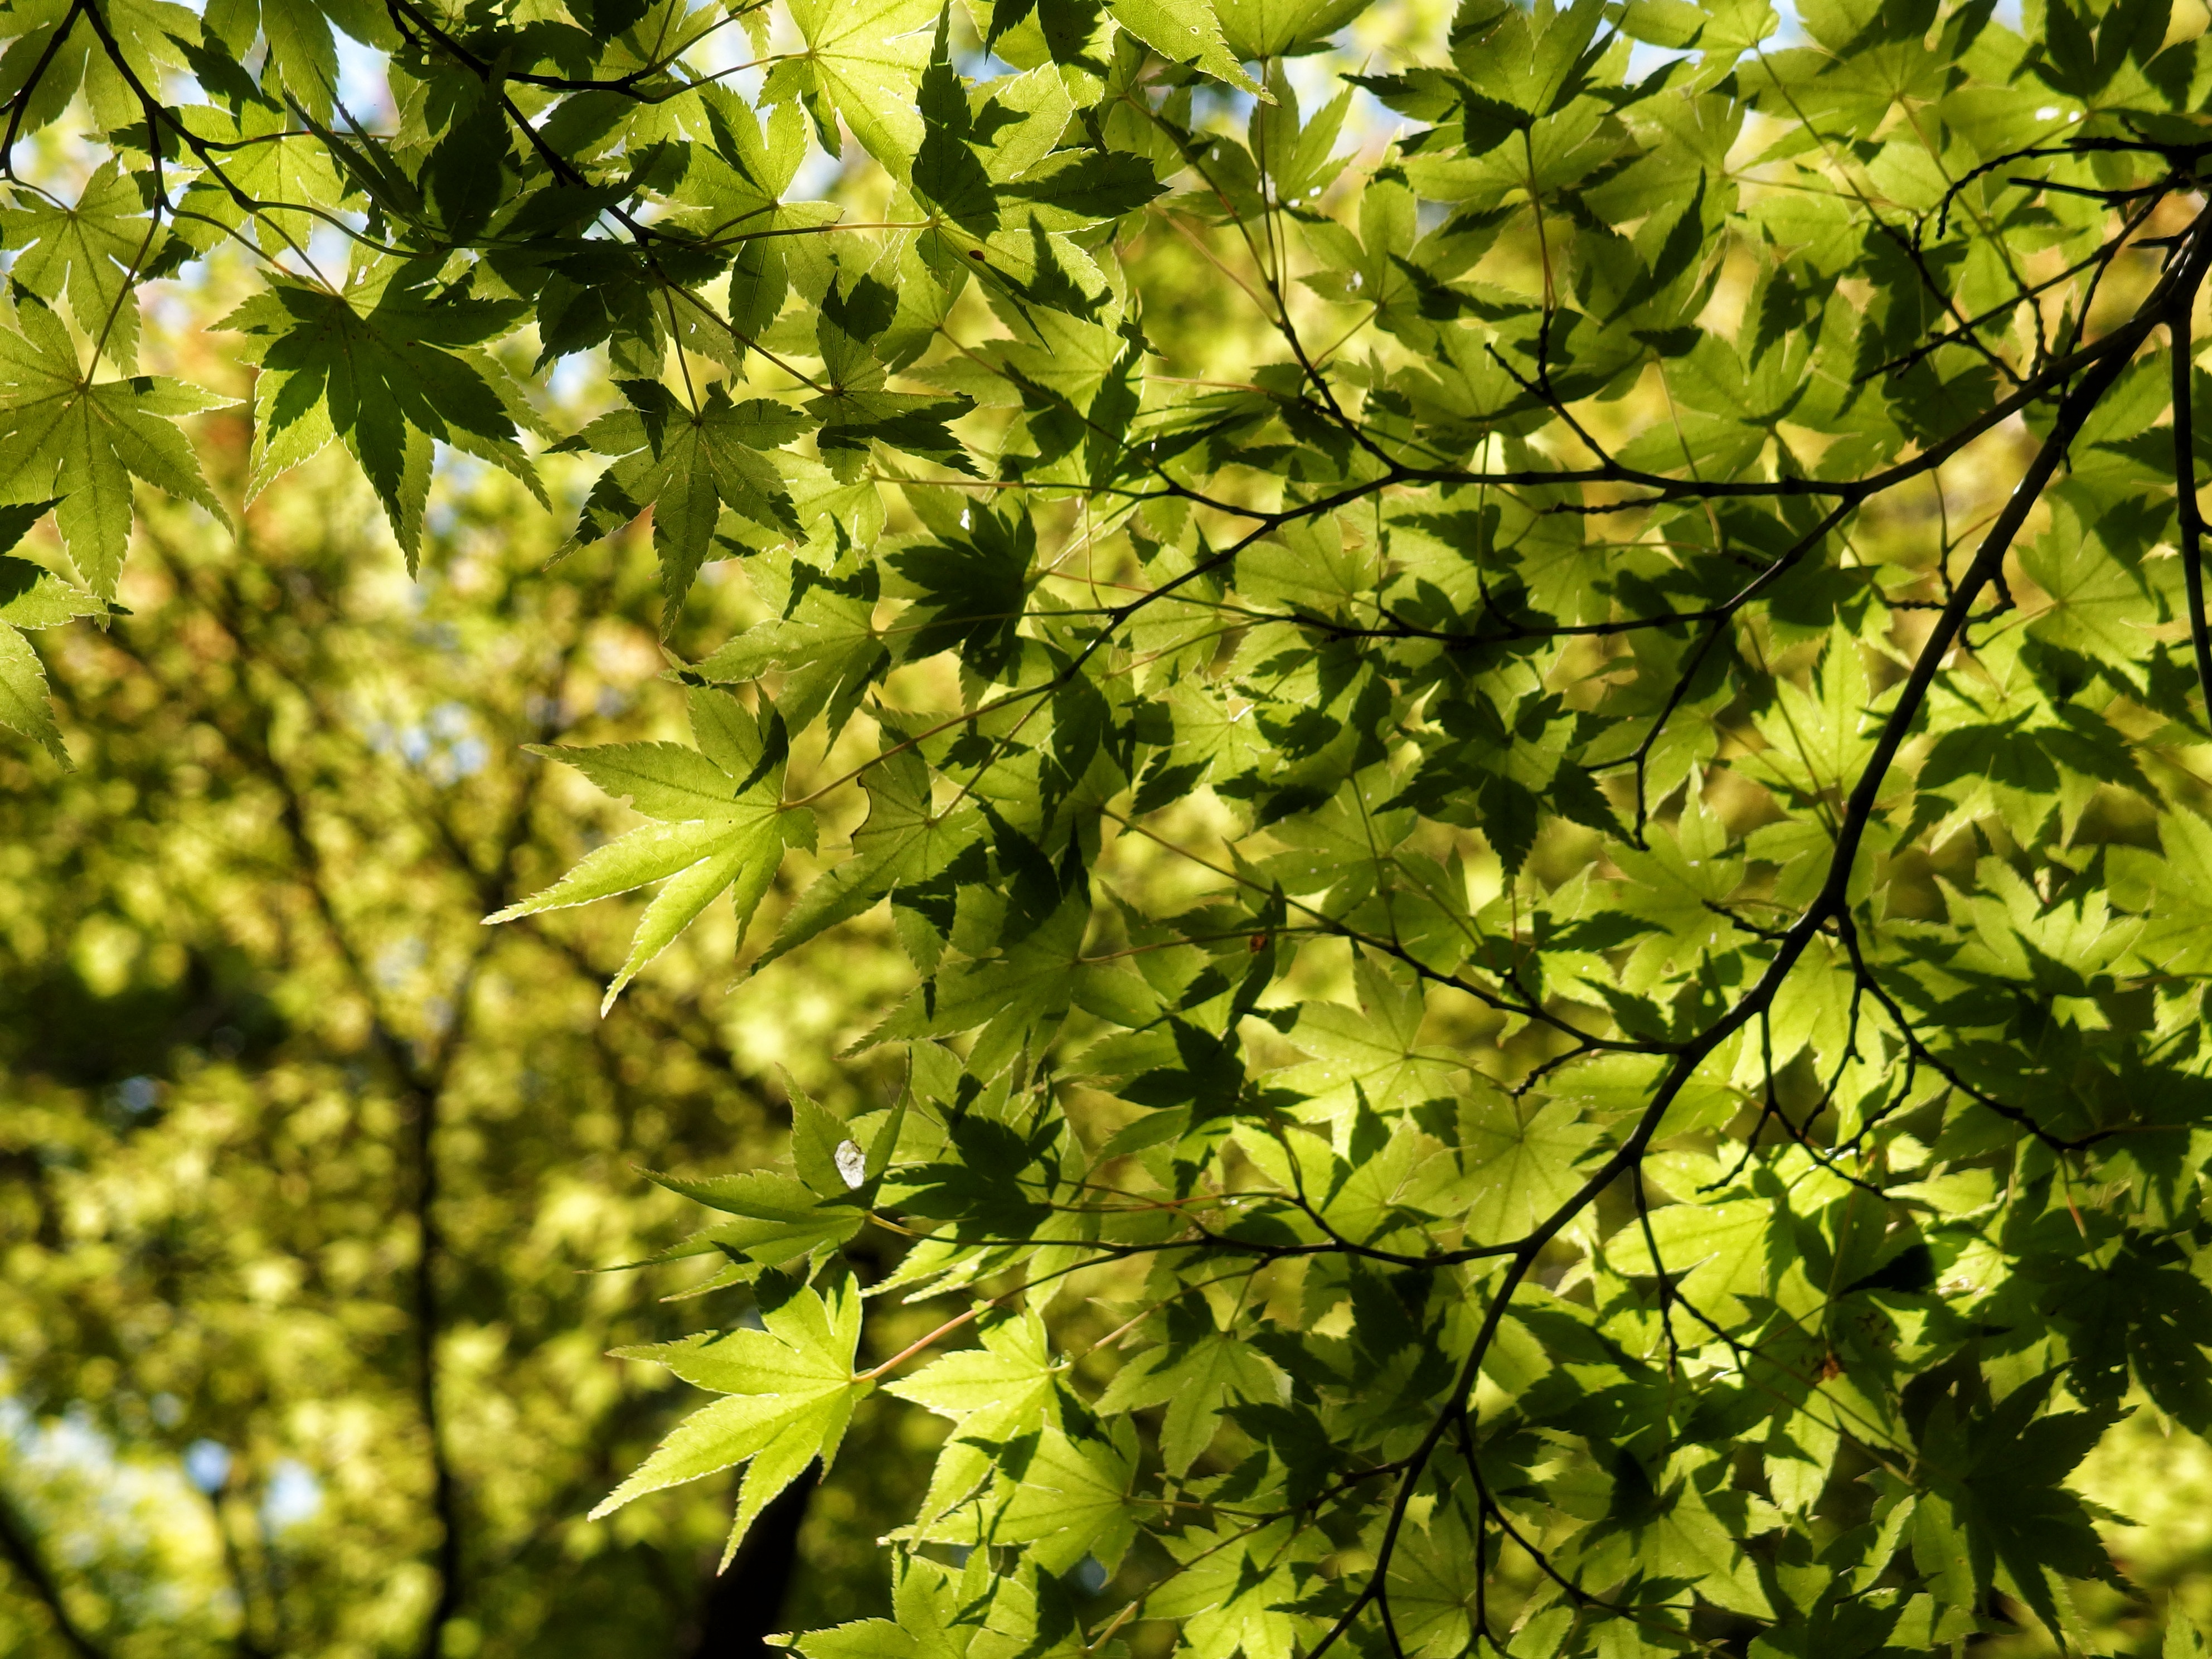
tree, nature, branch, plant, sunlight, leaf, flower, foliage, spring, green, produce, autumn, botany, garden, maple, maple tree, leaves, shrub, branches, deciduous, japanese maple, green leaf, green leaves, flowering plant, maidenhair tree, woody plant, land plant